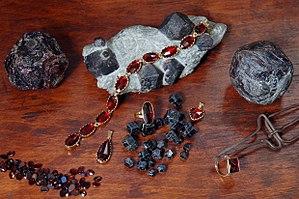
Unique et précieux, Le grenat de Perpignan est la pierre mythique des Catalans, montée sur or, elle représente les couleurs catalanes.
Le grenat de Perpignan est un bijou en or et grenat fabriqué artisanalement à Perpignan. Il est protégé depuis 2018 par une Indication géographique. Seules treize entreprises employant 45 personnes sont habilitées à utiliser l'appellation « grenat de Perpignan ».